Mão

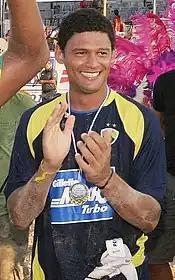
Mão in 2008

Mão has stated his desire was always to be a goalkeeper. He came from a poor background and therefore had to borrow a friend's bicycle to attend training whilst also sourcing second hand gloves and boots. Ultimately, he couldn't afford proper training sessions for 11-a-side football and thus switched to futsal.